Pielinen

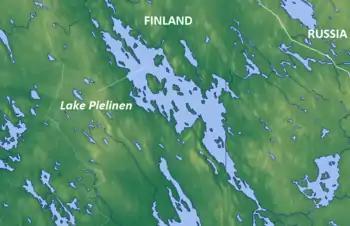
Map of the lake

The wooded vegetation is mainly made up of coniferous forests ("Pinus sylvestris", "Picea abies"), partly deciduous forests ("Betula sp.") with the drainage basin categorized as belonging to the northern zone of conifers. The herbaceous vegetation in marsh areas consists of various grasses ("Poaceae"), sedge ("Carex sp.") and moss ("Sphagnum sp."). The agricultural crops grown in the area are barley, oat, grass and potato, which are mainly used for feeding domestic animals. It is, however, reported that agricultural use is on the decline. The primary industries in the basin are related to milk, meat and wood. The secondary industries in the basin consist of cardboard, sawed goods, milk products and rubber products.